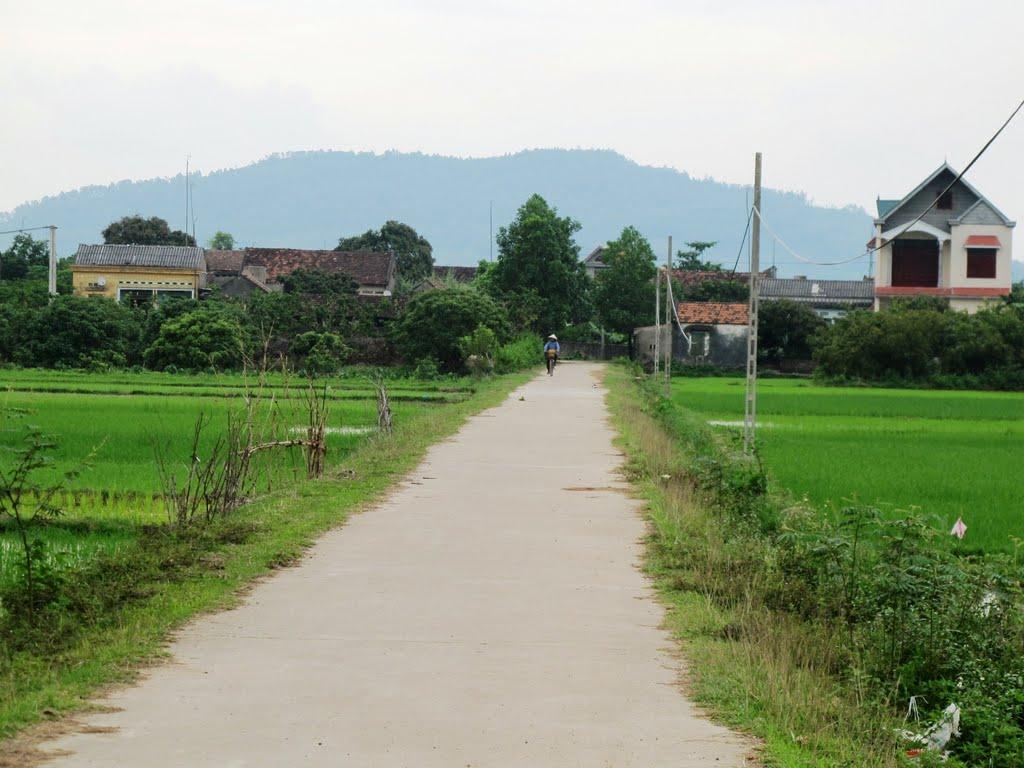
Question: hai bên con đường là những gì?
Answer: những cánh đồng lúa